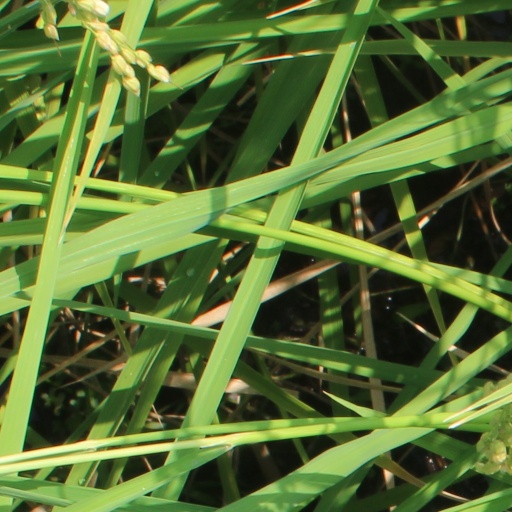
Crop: rice